Run Saber

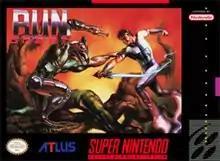
North American cover art by Julie Bell

Run Saber is a side-scrolling action game developed by Horisoft and published by Atlus for the Super Nintendo Entertainment System. The game was released in North America on June 8, 1993, and in Europe in 1993. "Run Saber" features side-scrolling fighting as the two main heroes, and Sheena, the Run Sabers, fight to save the planet. The gameplay is similar to "Strider", "Valis" and some elements of "Psycho Dream".